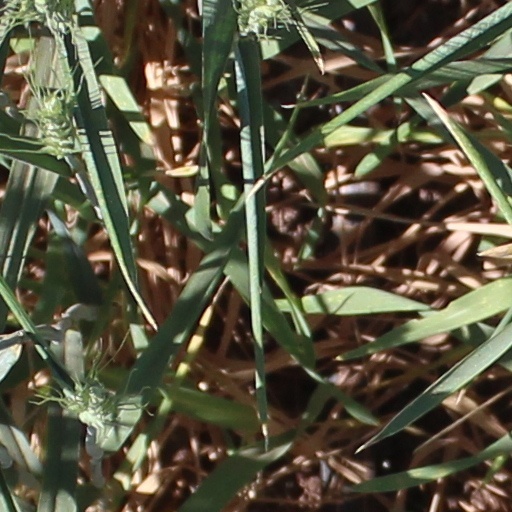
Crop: wheat